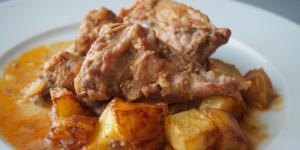
conejo en salsa de la abuela